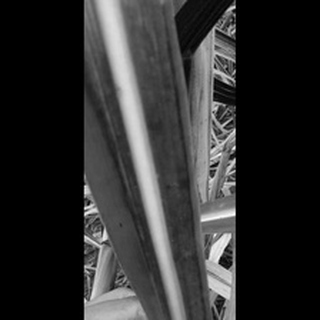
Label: sugarcane_yellow_leaf_disease